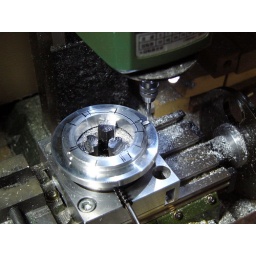
I use such a small milling machine with index table by PROXXON.